1990 Cairo bus attack

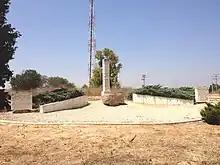
Memorial for the attack victims

The Cairo bus attack was an attack on a bus carrying Israeli tourists in Cairo, Egypt that occurred on February 4, 1990. The assault was claimed by two groups, an unknown group calling itself the 'Organisation for the Defense of the Oppressed of Egypts Prisons' which claimed to have done it to protest the torture in Egyptian prisons, and the Palestinian Islamic Jihad. Nine Israeli civilians were killed and 17 more were wounded with automatic fire and hand grenades. The attack was the worst on Israelis in Egypt since the two countries signed a peace agreement in 1979.